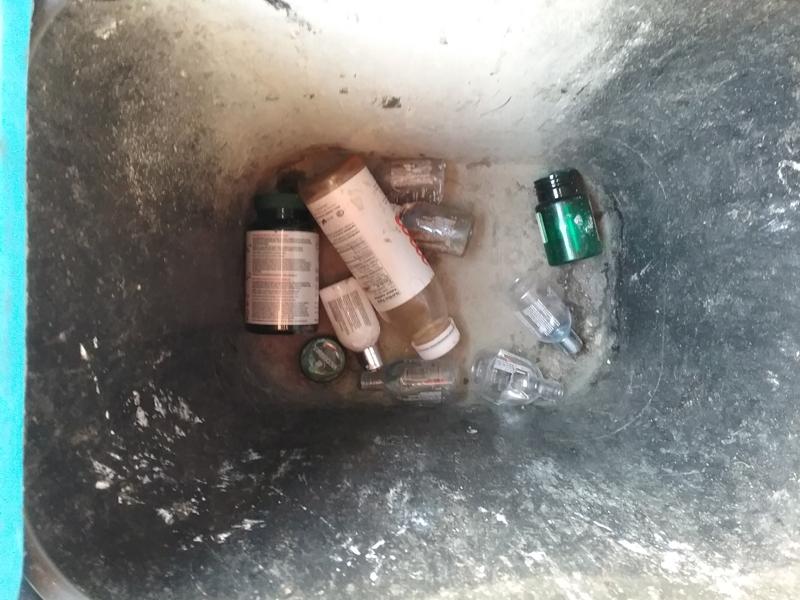
Waste category: plastic